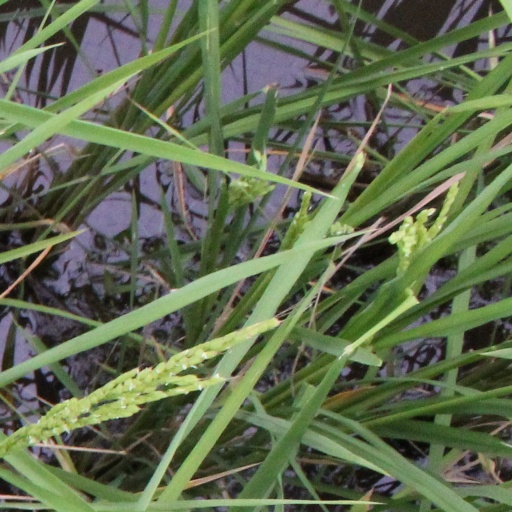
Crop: rice